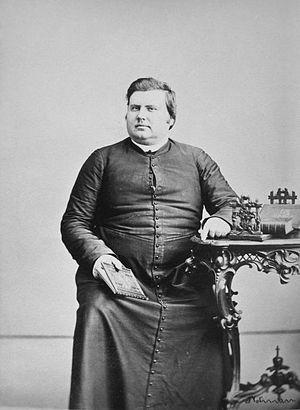
Photographie Révérend A. Labelle, Montréal, QC, 1864 William Notman (1826-1891) 1864, 19e siècle Sels d'argent sur papier monté sur papier - Papier albuminé - 8 x 5 cm
Antoine Labelle, né le 24 novembre 1833 à Sainte-Rose et mort le 4 janvier 1891 à Québec, est un ecclésiastique québécois, figure emblématique de la colonisation des Laurentides. Il est parfois surnommé le « roi du Nord » ou bien, plus simplement, le « curé Labelle ».